South African Class 7B 4-8-0

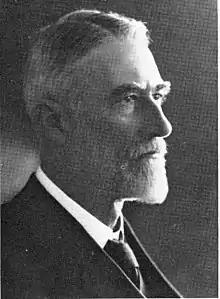
H.M. Beatty

One more locomotive in the group which was eventually to become the South African Railways (SAR) Class 7B was part of a batch of Cape 7th Class locomotives which had been built for the Rhodesia Railways (RR) by Neilson, Reid in 1899 and placed in service in Rhodesia in 1900.